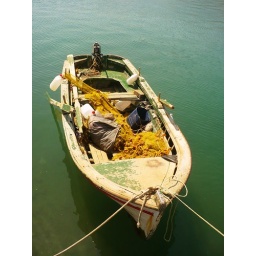
boat in green